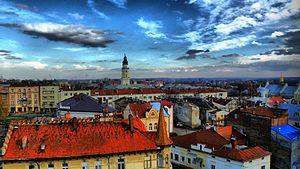
Drohobytch ou Drogobytch est une ville de l'oblast de Lviv, en Ukraine, et le centre administratif du raïon de Drohobytch. Sa population s'élevait à 76 044 habitants en 2019.